Summoner 2

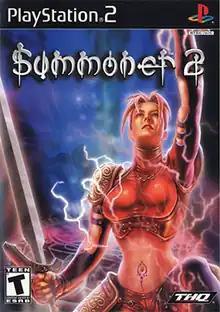
US box art for PS2 version

Summoner 2 is an action role-playing game developed by Volition and published by THQ as the sequel to "Summoner". It was originally released for PlayStation 2 in 2002 and was ported to the GameCube in 2003 by Cranky Pants Games with some visual changes as Summoner: A Goddess Reborn. The game features improved visuals and a more real-time, action-oriented combat system from the original.